Charles Kent (actor)

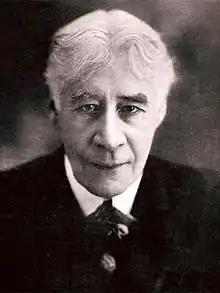
Kent in "Photoplay", 1916

Charles Kent (18 June 1853 – 21 May 1923) was a British-American stage actor and silent film actor and director. He appeared in more than 140 films between 1908 and 1923. He also directed 36 films between 1908 and 1913.